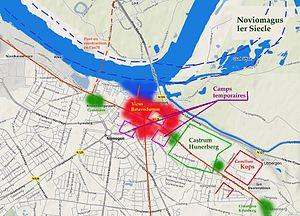
Noviomagus Ier siècle
Ulpia Noviomagus Batavorum, appelée de nos jours Nimègue, est le nom d'une ville romaine de Germanie inférieure, capitale du peuple des Bataves.